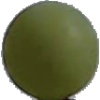
Label: Grape White 4